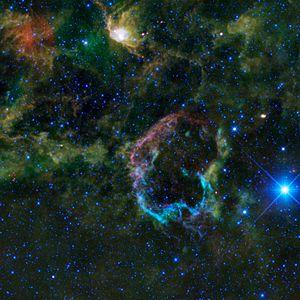
Le maser astrophysique existe dans l'univers sous la forme occasionnelle d'une source spontanée d'un rayonnement à émission stimulée, détectable dans le spectromètre par la présence d'une raie spectrale, la fréquence dans la plupart des cas se situant dans la région des micro-ondes du spectre électromagnétique. Cette sorte d'émission peut se produire dans le contexte d'une comète, d'un nuage moléculaire, dans une atmosphère planétaire, stellaire, ou bien encore selon d'autres conditions au sein de l'espace interstellaire. Souvent ces rayonnements stimulés ont une largeur de bande plus étroite que les rayonnements thermiques, et ils concentrent plus l'énergie à certaines longueurs d'onde.